Ethiopian Federal Police

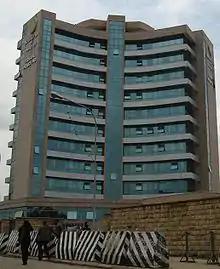
Headquarters of the EFP in Addis Ababa

The EFP was created with the objective to maintain public security, ensure the observation of human and democratic rights. Its duties includes: